Fredy's Tucan

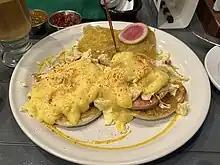

Natalia Osuna of "Vallarta Lifestyle" described the restaurant as a "breakfast and brunch favorite for locals and visitors alike" and wrote, "The restaurant’s casual, garden-like atmosphere which surrounds customers makes for a pleasant meal, and is perfect to brighten one’s day".